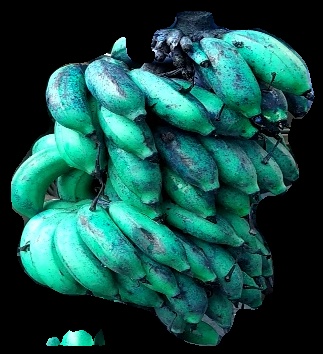
Variety: rasbale
Grade: grade3